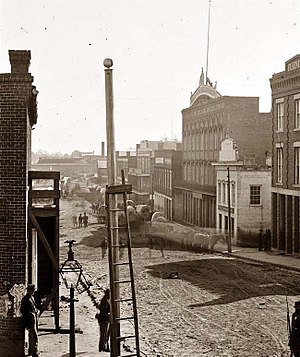
Borte med blæsten
Marietta Street i Atlanta, 1864.
Borte med blæsten er en roman af den amerikanske forfatter Margaret Mitchell, der blev udgivet i 1936 og vandt Pulitzerprisen i 1937.